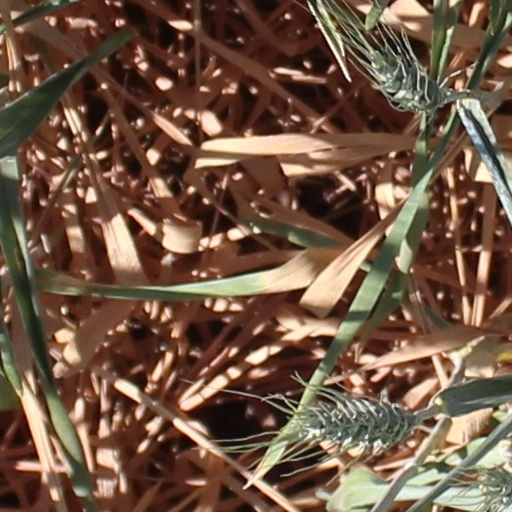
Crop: wheat